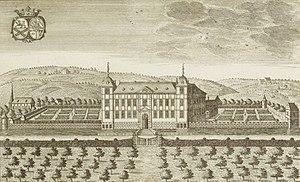
Le château de la Petite Flémalle
Le château de la Petite Flémal’ ou Château communal de Flémalle est un château situé dans la commune belge de Flémalle, dans la section de Flémalle-Haute, anciennement Petite Flémal', qui a laissé son nom au château.